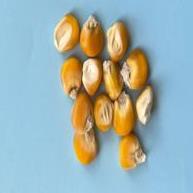
Maize quality: Good